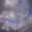
Label: cloud